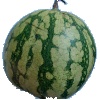
Label: Watermelon 1